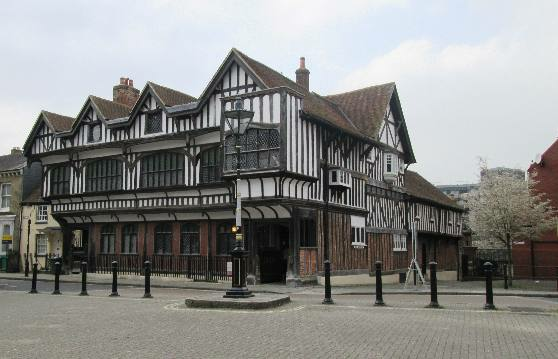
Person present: No